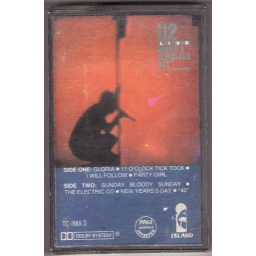
u2 under a blood red sky a